Campus of the University of Illinois Urbana-Champaign

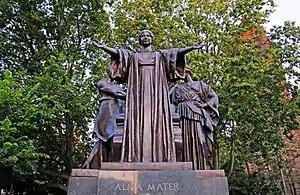
"Alma Mater" was dedicated on June 11, 1929.

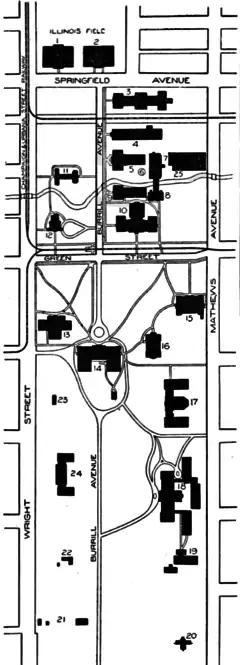
Campus depicted in 1905

The University of Illinois Urbana-Champaign is an academic research institution that is the flagship campus of the University of Illinois System. Since its founding in 1867, it has resided and expanded between the twin cities of Champaign and Urbana in the State of Illinois. Some portions are in Urbana Township.